Ribosomal RNA

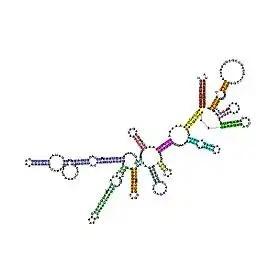
Small subunit ribosomal RNA, 5' domain taken from the Rfam database. This example is <a href="http%3A//rfam.xfam.org/family/RF00177">RF00177

In contrast, eukaryotes generally have many copies of the rRNA genes organized in tandem repeats. In humans, approximately 300–400 repeats are present in five clusters, located on chromosomes 13 (RNR1), 14 (RNR2), 15 (RNR3), 21 (RNR4) and 22 (RNR5). Diploid humans have 10 clusters of genomic rDNA which in total make up less than 0.5% of the human genome.